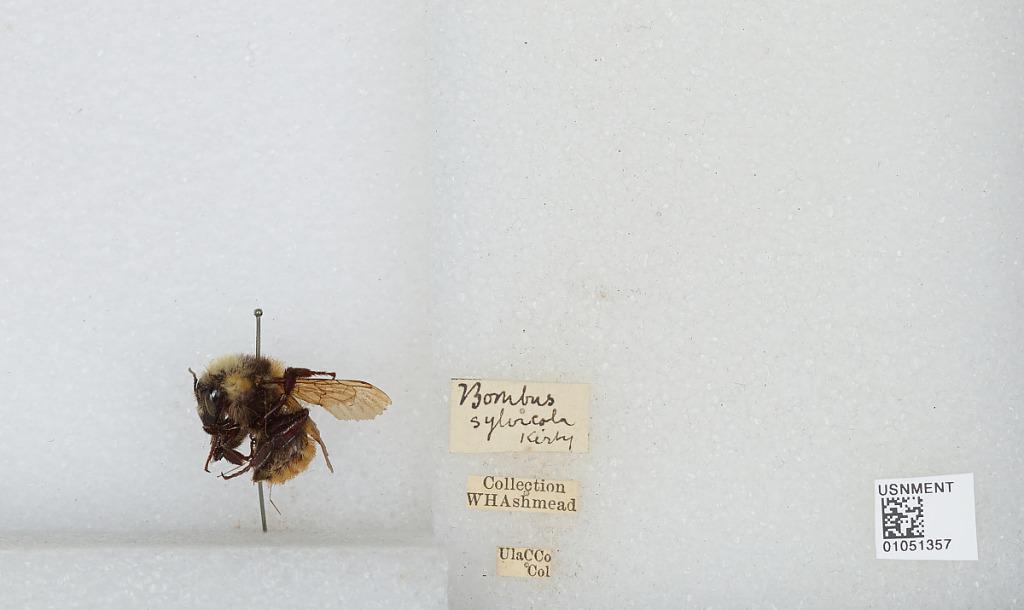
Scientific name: Bombus sp.
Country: United States
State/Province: Colorado
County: Custer
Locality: Ula
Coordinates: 38.1508, -105.505